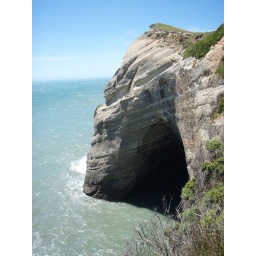
Shadow of captain Cook's Endeavour is still out there in the ocean, in full sails flying back home ...